Sikorsky UH-60 Black Hawk

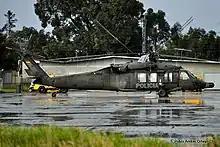
A Colombian National Police UH-60 Black Hawk in November 2010

The UH-60 can be equipped with stub wings at the top of the fuselage to carry fuel tanks or various armaments. The initial stub wing system is called External Stores Support System (ESSS). It has two pylons on each wing to carry two and two tanks in total. The four fuel tanks and associated lines and valves form the external extended range fuel system (ERFS). U.S. Army UH-60s have had their ESSS modified into the crashworthy external fuel system (CEFS) configuration, replacing the older tanks with up to four total crashworthy tanks along with self-sealing fuel lines. The ESSS can also carry of armament such as rockets, missiles and gun pods. The ESSS entered service in 1986. However, it was found that the four fuel tanks obstruct the field of fire for the door guns; thus, the external tank system (ETS), carrying two fuel tanks on the stub wings, was developed.